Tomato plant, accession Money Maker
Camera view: vertical (180 deg); turntable rotation: 150 degrees
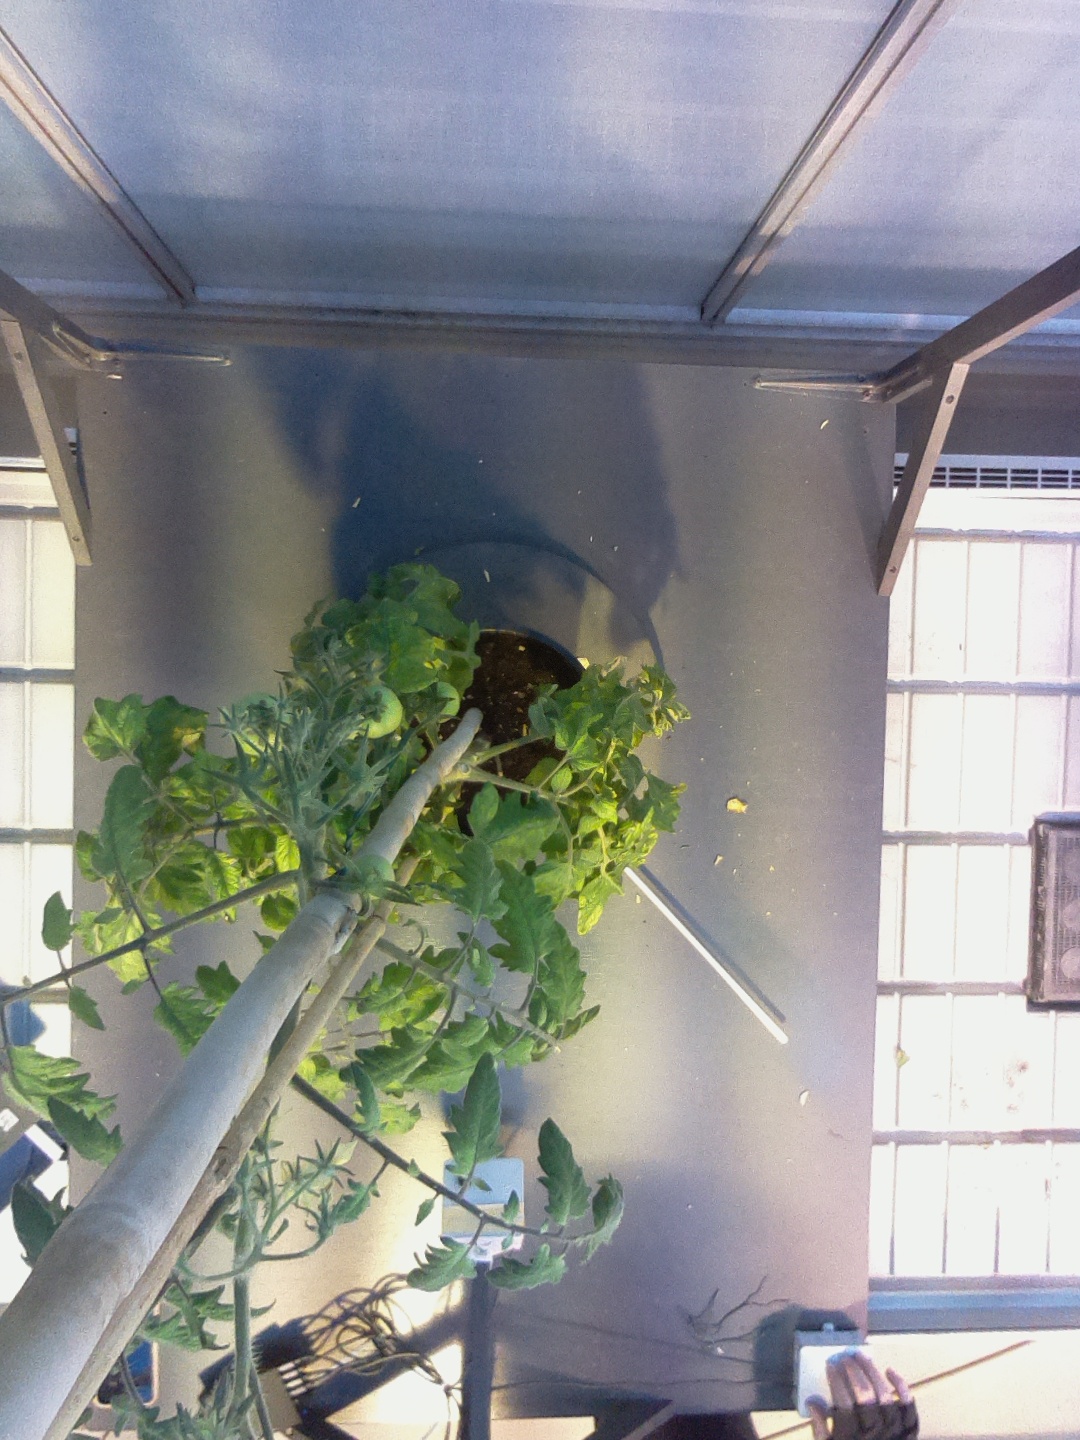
BBCH growth stage 72: 20%-30% of final fruit size